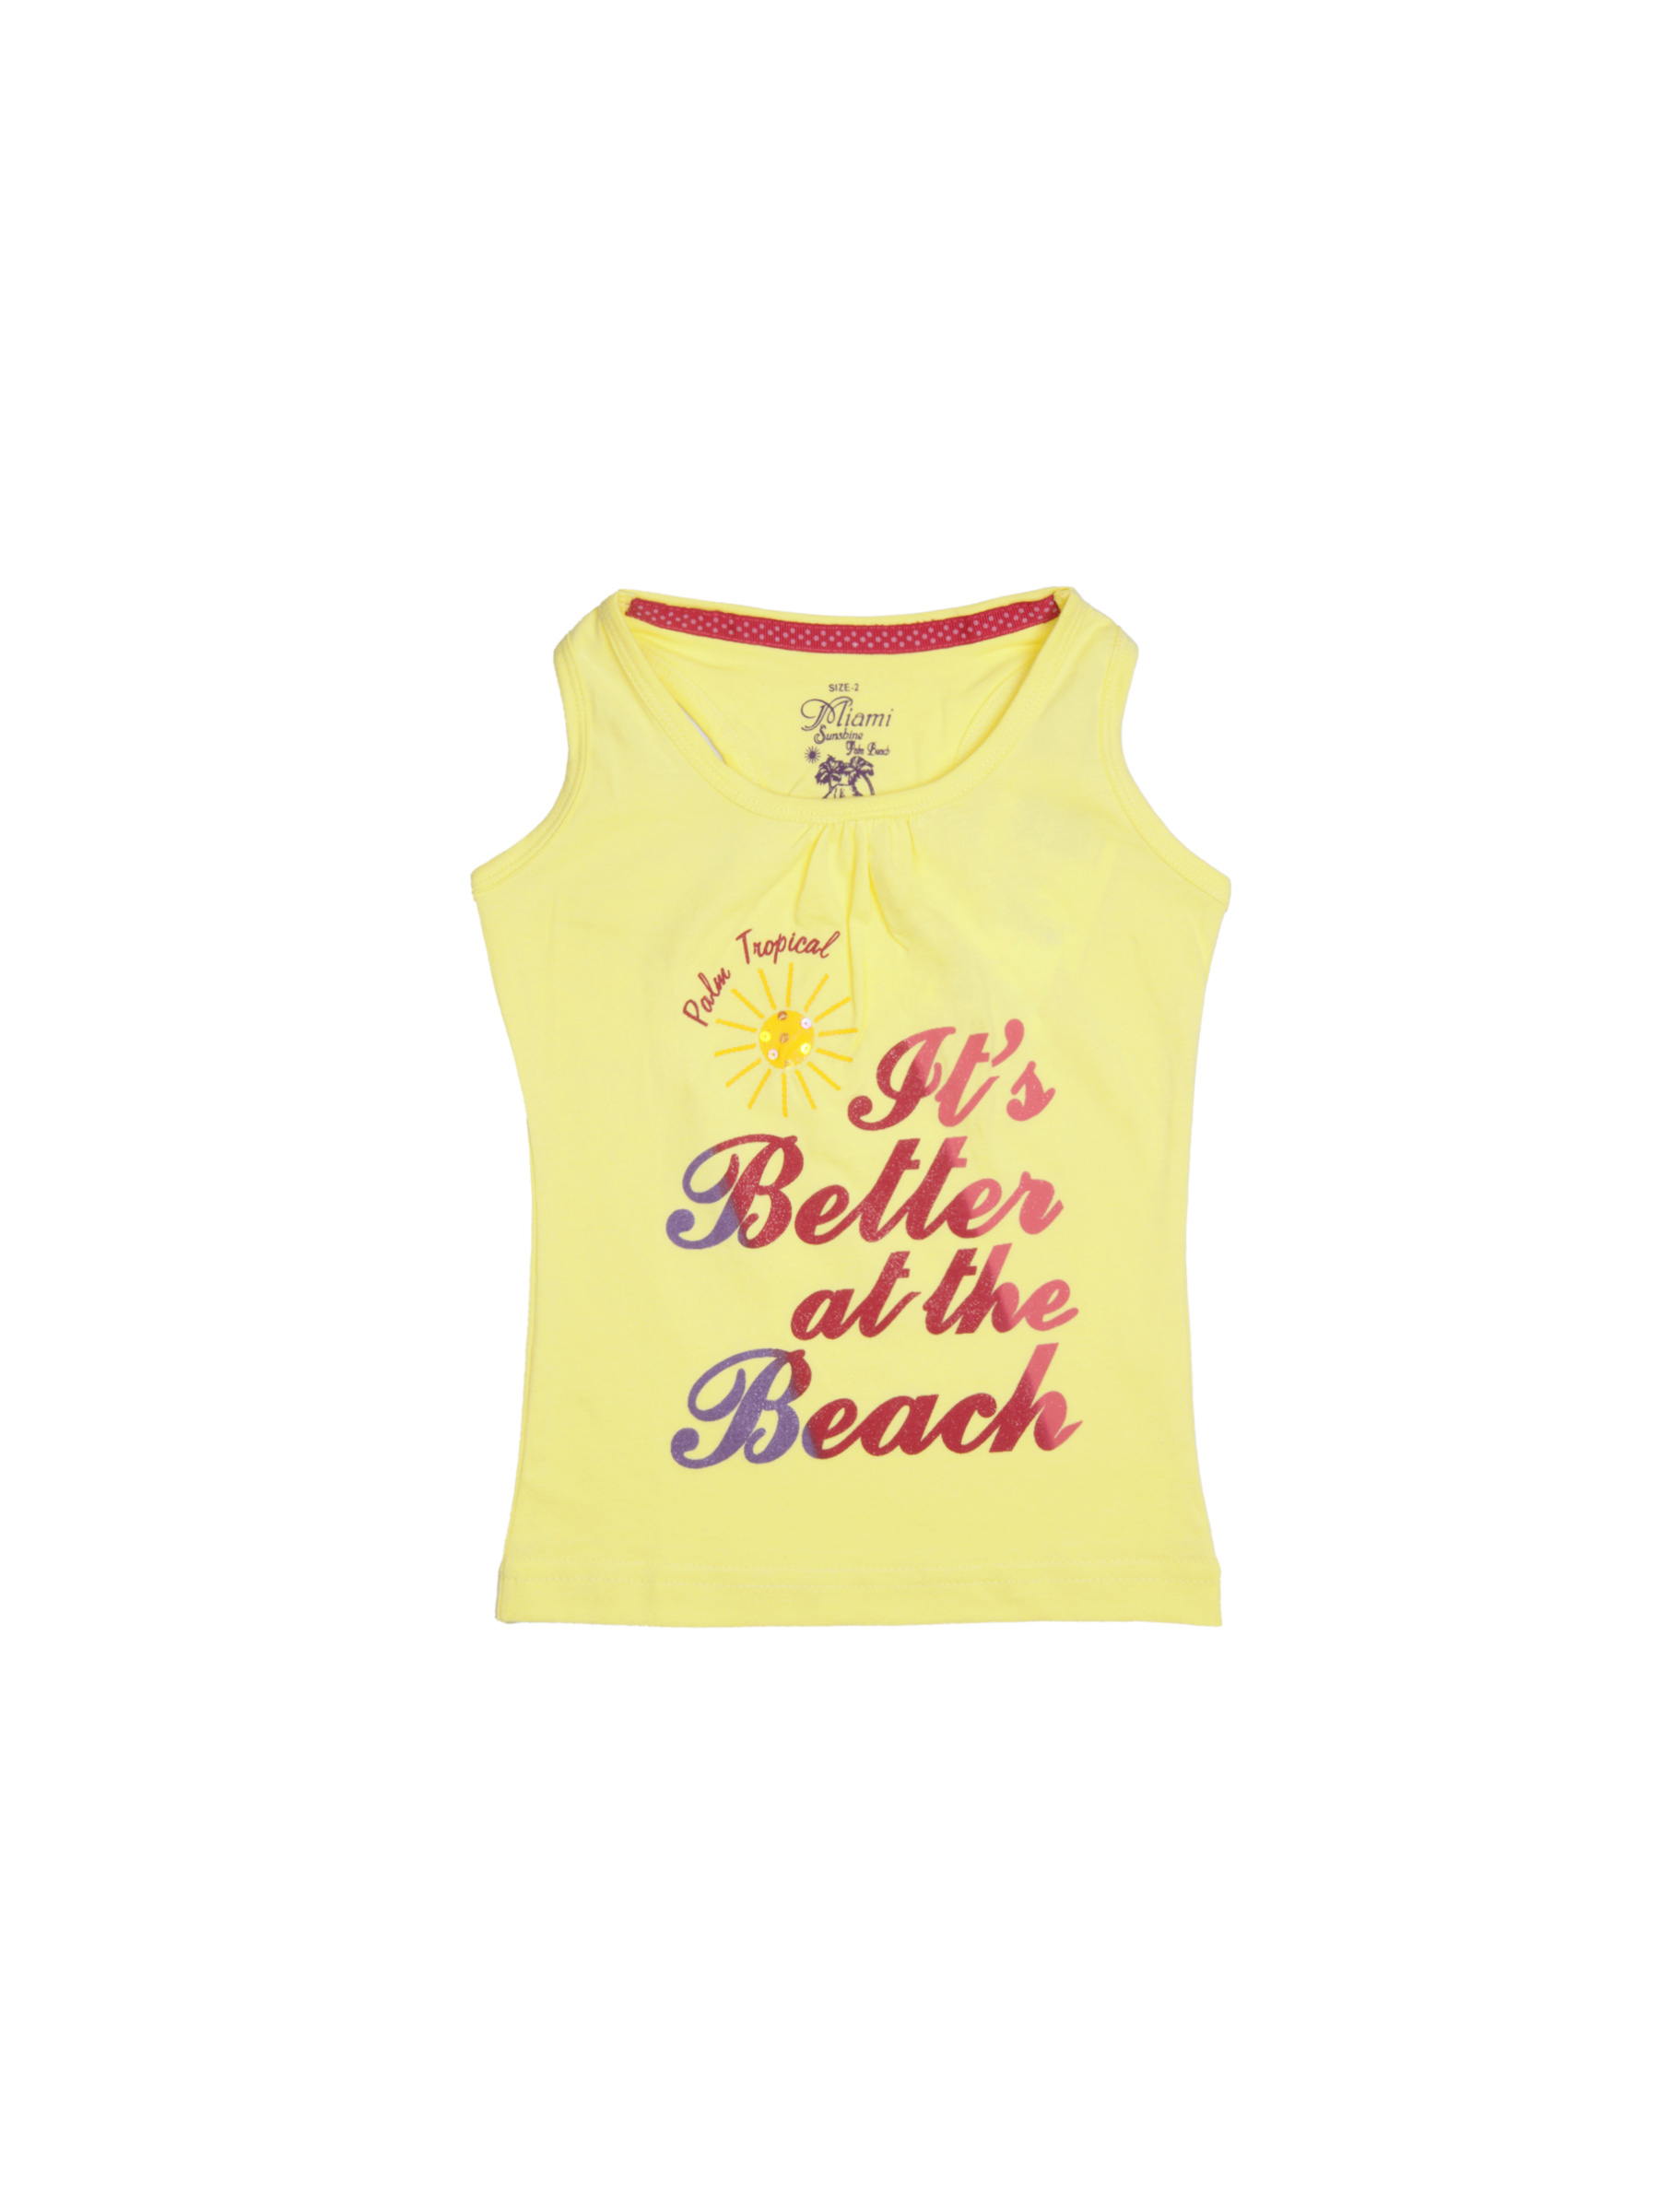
Gini and Jony Girls Milan Yellow Top
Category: Apparel / Topwear / Tops
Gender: Girls
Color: Yellow
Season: Summer 2012
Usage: Casual